Cuno Hugo Rudolph

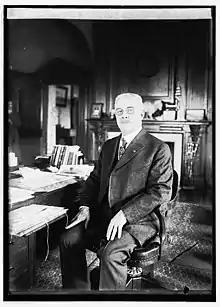
Cuno H. Rudolph during his 2nd term

Cuno Hugo Rudolph (1860-1932) was a Washington, D.C. politician who served as the 10th and 14th president of the Board of Commissioners of the District of Columbia, from 1910 to 1913 and again from 1921 to 1926. He was the only person to hold this office for two, non-consecutive periods.